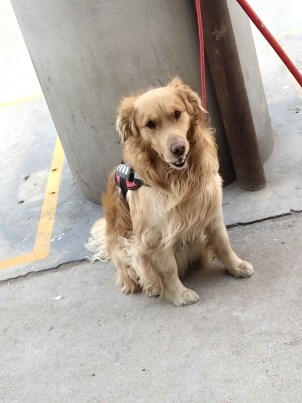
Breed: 5355-n000126-golden_retriever